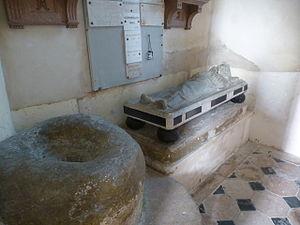
Pierre dite «
Fiacre, est un moine herboriste anachorète. Irlandais de noble origine, qui fonda auprès de Meaux un monastère épiscopal, où il fut enseveli.